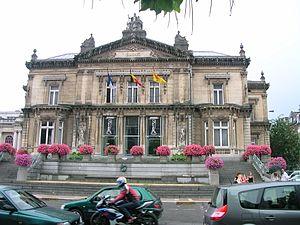
La liste du patrimoine immobilier exceptionnel de la Wallonie est établie par arrêté du Gouvernement wallon. Au 7 février 2013, elle comprenait les biens suivants. Une nouvelle liste révisée est parue au Moniteur belge du 26 octobre 2016. Elle reprend les 218 biens inscrits par le Gouvernement wallon sur la liste du Patrimoine exceptionnel de la Wallonie. La liste 2016 comprend quatre nouveaux biens
Les anciens thermes de Spa appelés aussi ancien établissement thermal de Spa ou Bains de Spa sont une construction située dans le centre de la ville de Spa en province de Liège. Ils font partie du patrimoine exceptionnel de la Région wallonne depuis le 6 octobre 2016.